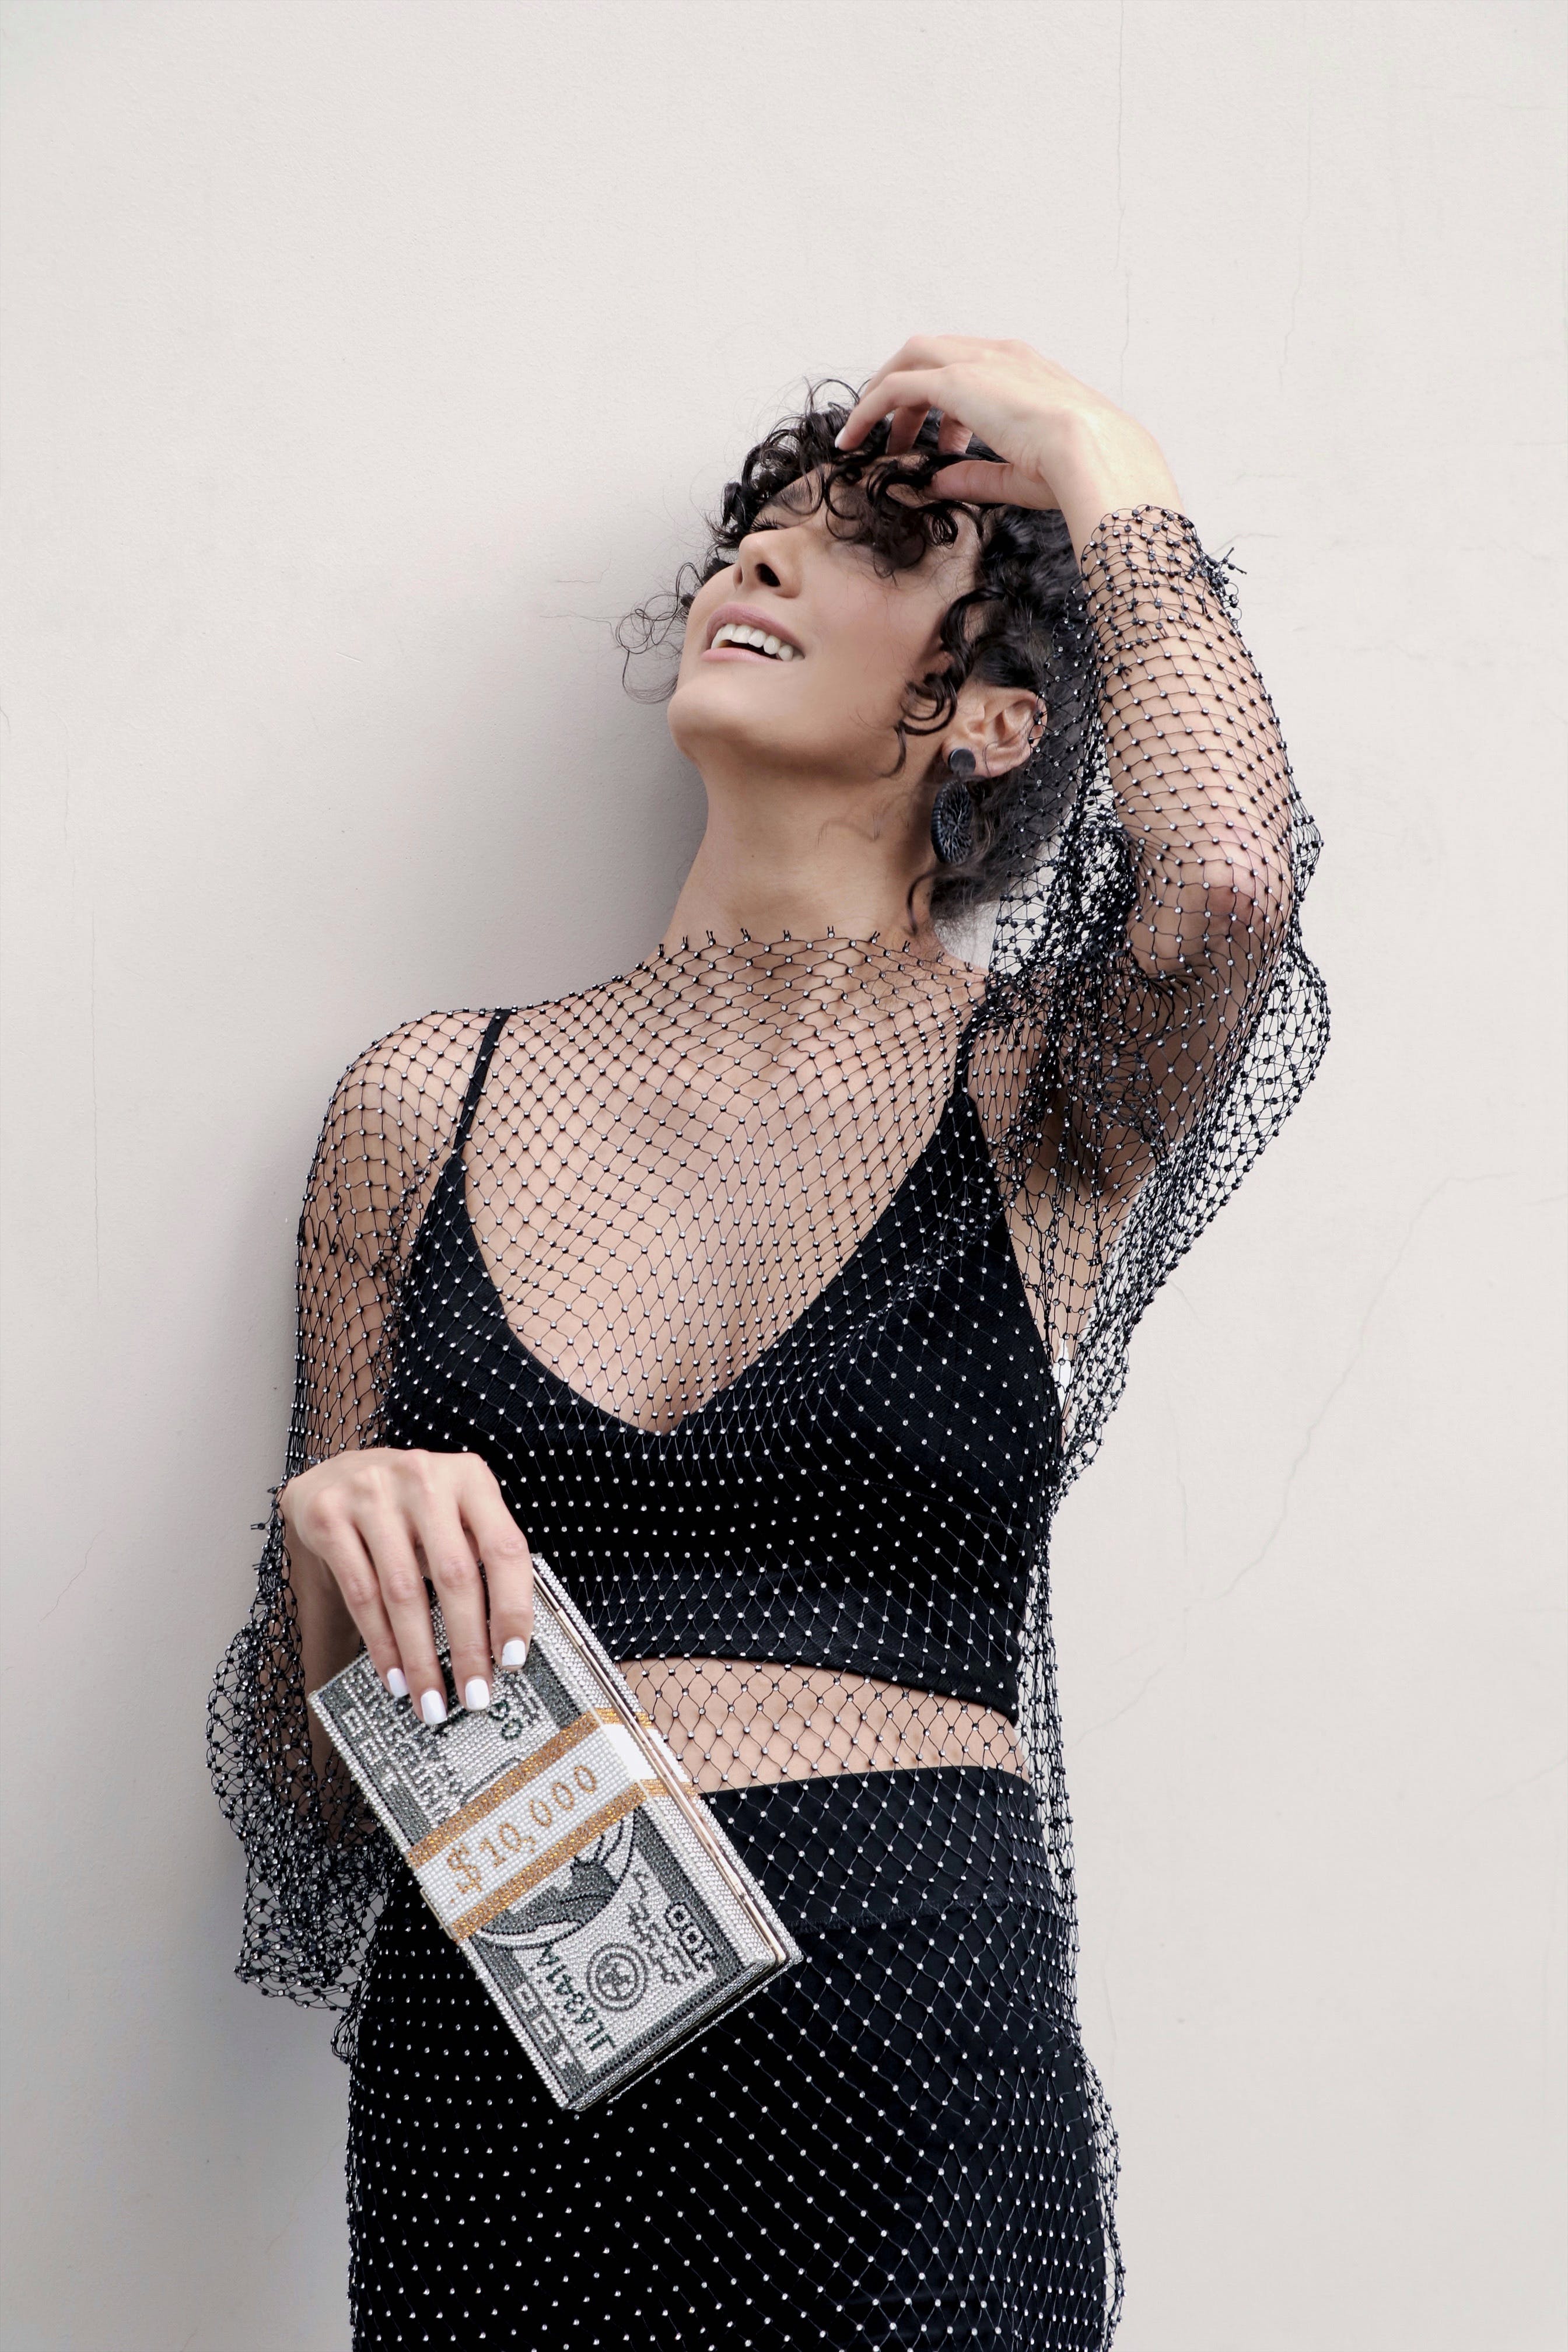
woman, hair, head, One piece garment, eyelash, sleeve, waist, day dress, gesture, vision care, flash photography, fashion design, bag, pattern, fashion model, jewellery, eyewear, trunk, wig, chest, font, cocktail dress, design, formal wear, monochrome photography, fashion accessory, abdomen, vintage clothing, fruit, visual arts, top, advertising, monochrome, portrait photography, denim, retro style, mannequin, necklace, little black dress, photo shoot, illustration, graphic design, polka dot